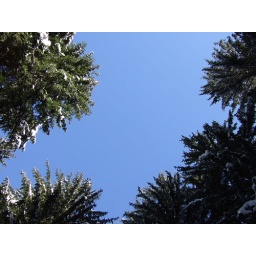
Not a cloud in the sky and it was SO blue!